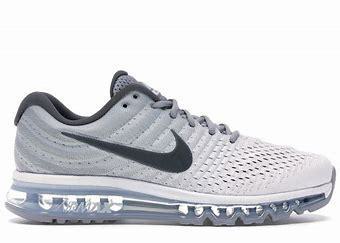
Brand: Nike
Model: Air Max 2017